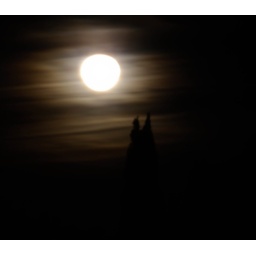
Whispy clouds blurred into various colors by the moonlight, trees in shadow.